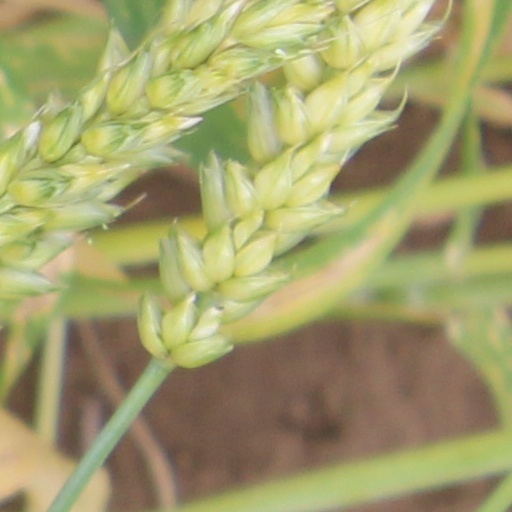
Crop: wheat